Ced Gyles

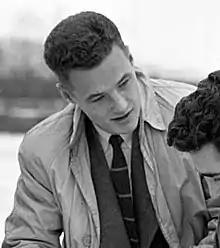
Ced Gyles in 1948

Cedric George Edward Gyles (December 23, 1926 – September 24, 2023) was a Canadian football player who played for the Calgary Stampeders. He won the Grey Cup with them in 1948. Gyles played junior football in Vancouver, British Columbia with the Junior Vancouver Blue Bombers. From 1968 to 1969, Gyles was president of the Winnipeg Blue Bombers. An avid sailor, he was a long time member of the Royal Canadian Yacht Club in Toronto, Ontario. He served as Club Commodore in 1985-86. Gyles skippered the yacht Norseman to the Sira Cup at the 1999 8-Metre World Cup in Rochester, New York Gyles died on September 30, 2023 at the age of 96. Gyles resided in Collingwood, Ontario and was one of the last surviving members of the 1948 Grey Cup championship team.